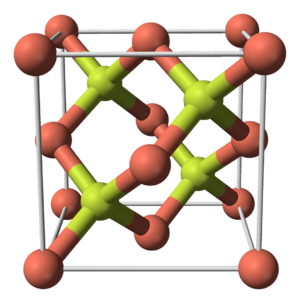
Le fluorure de cuivre(I), également appelé monofluorure de cuivre ou fluorure cuivreux, est un composé chimique de formule CuF. C'est un solide cristallin de structure zinc-blende ZnS.